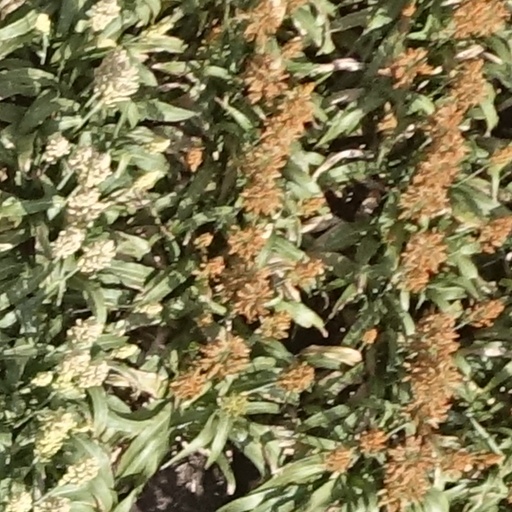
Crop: sorghum